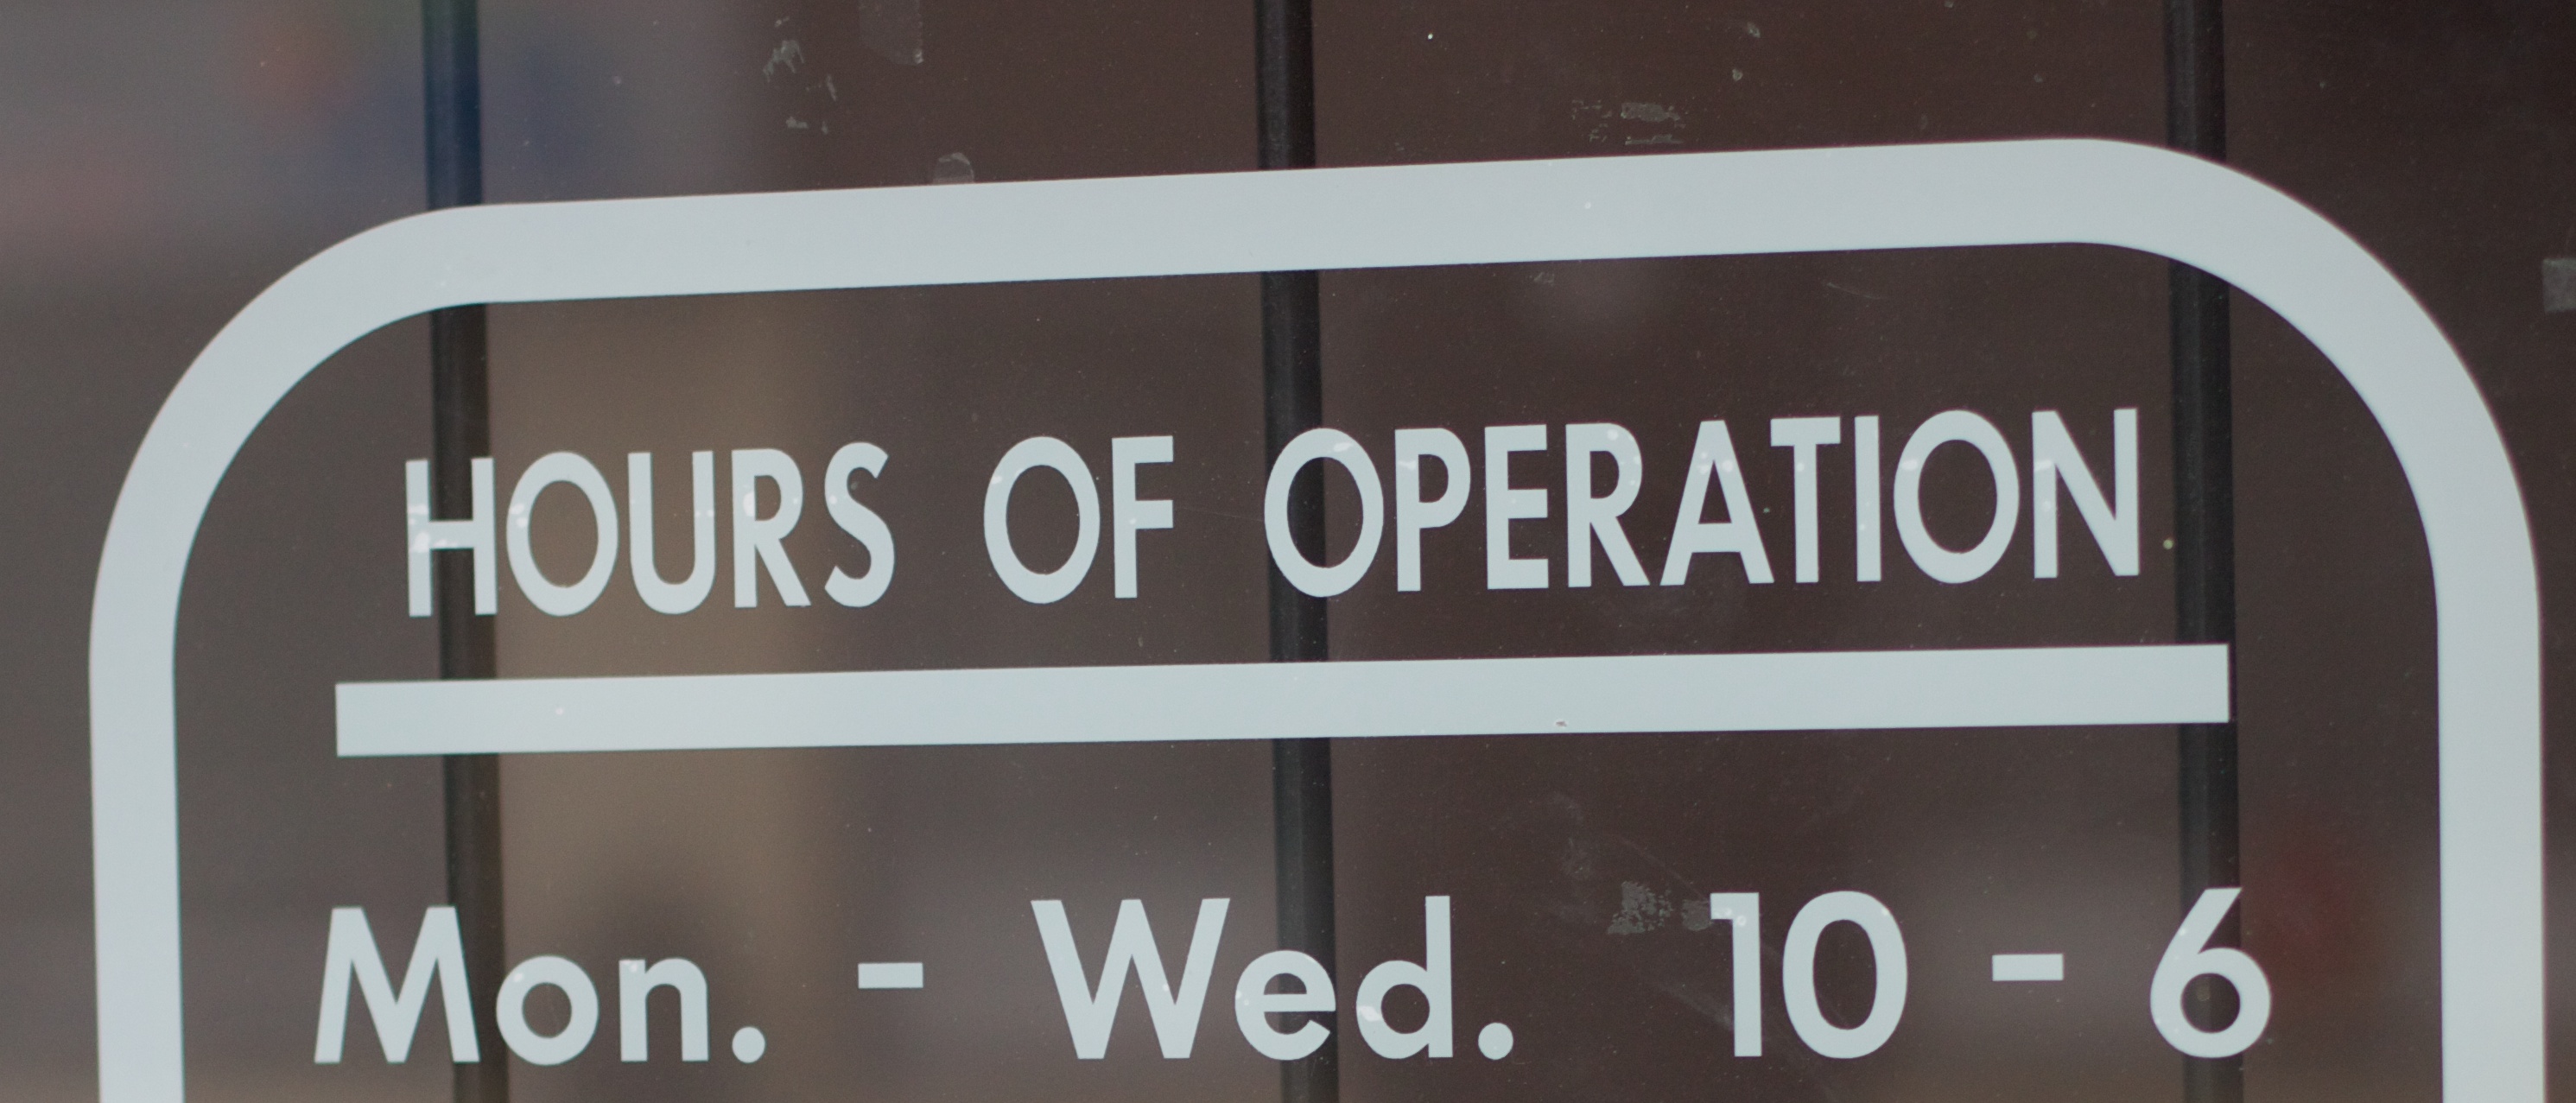
number, advertising, sign, banner, signage, brand, font, design, text, ds106, 106, presentation